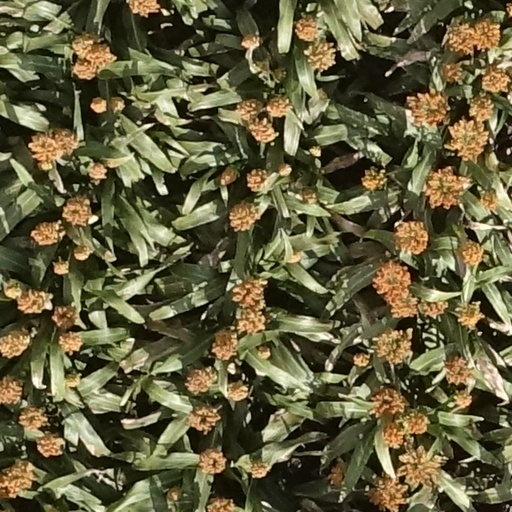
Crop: sorghum